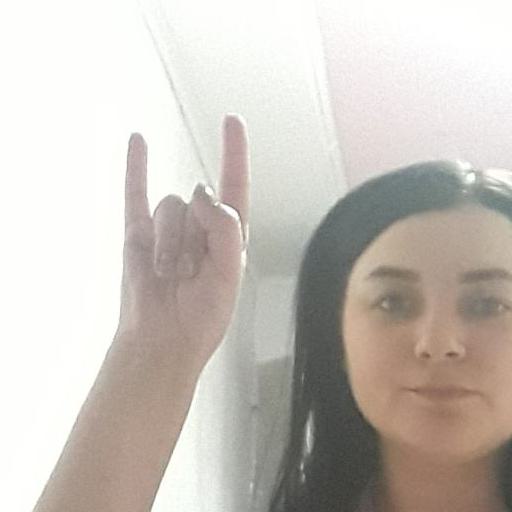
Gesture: rock